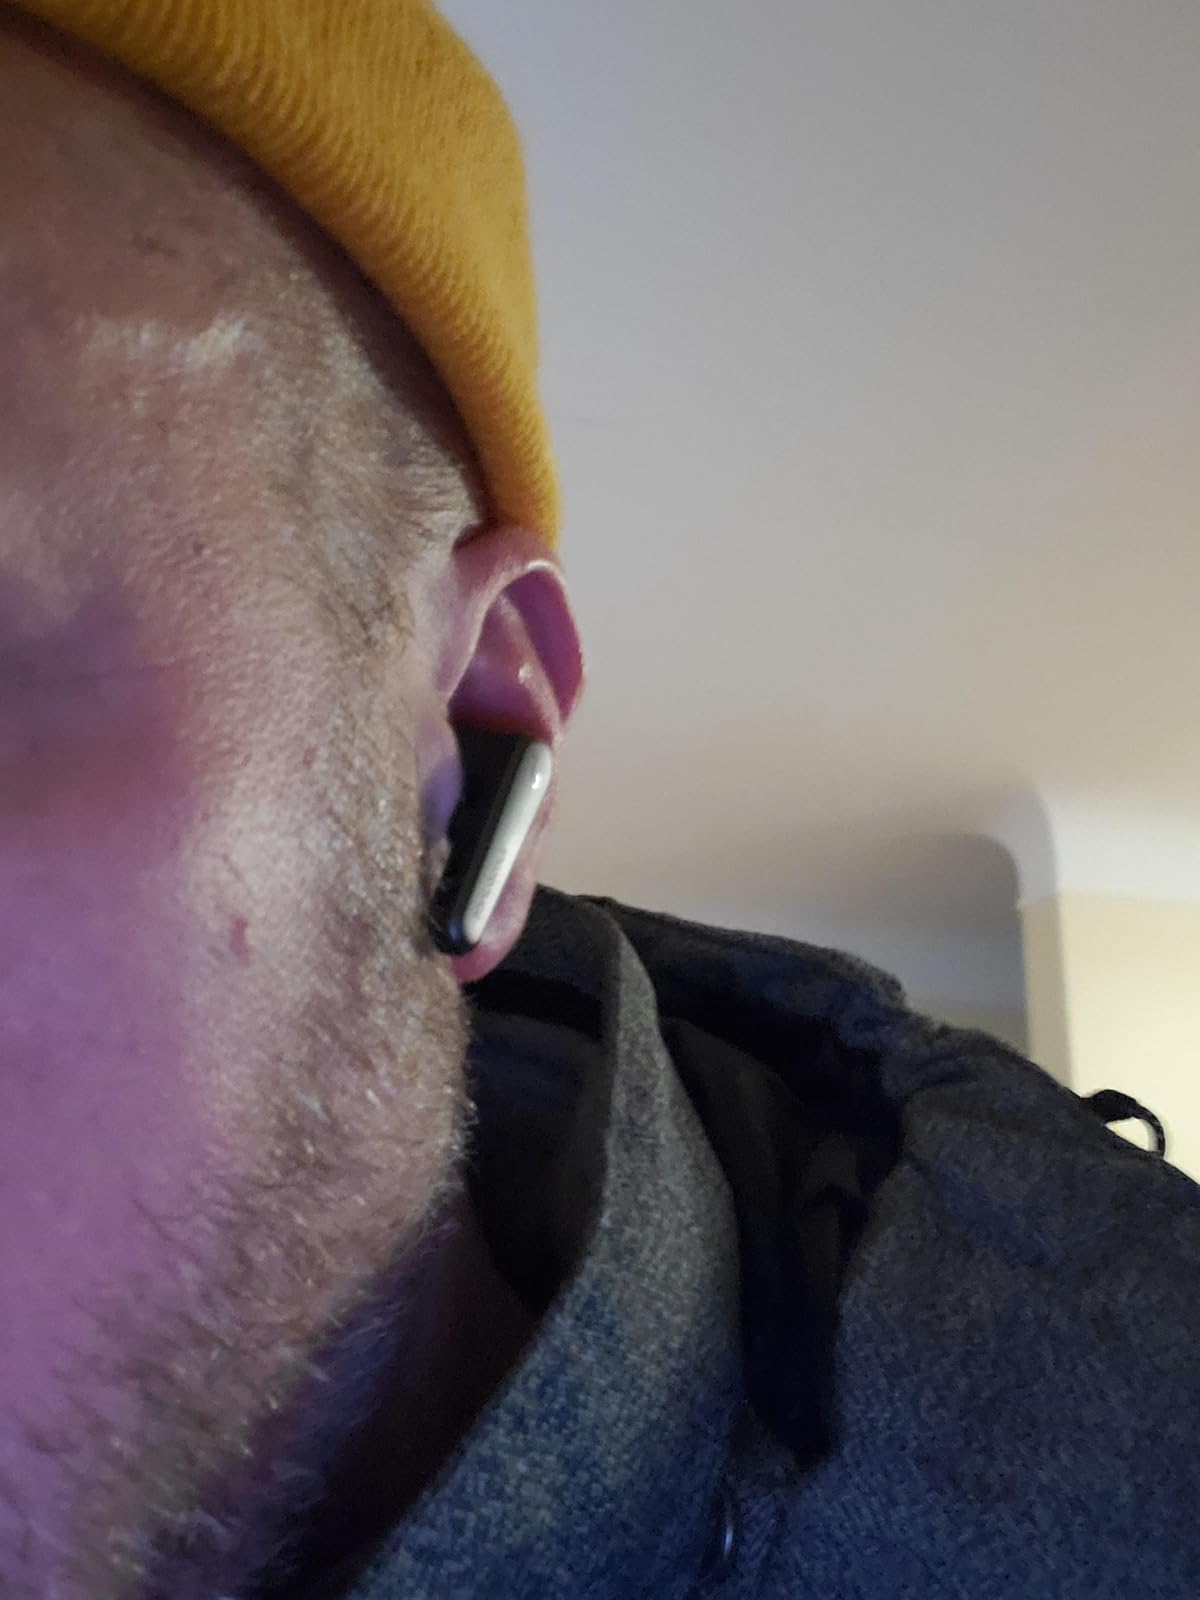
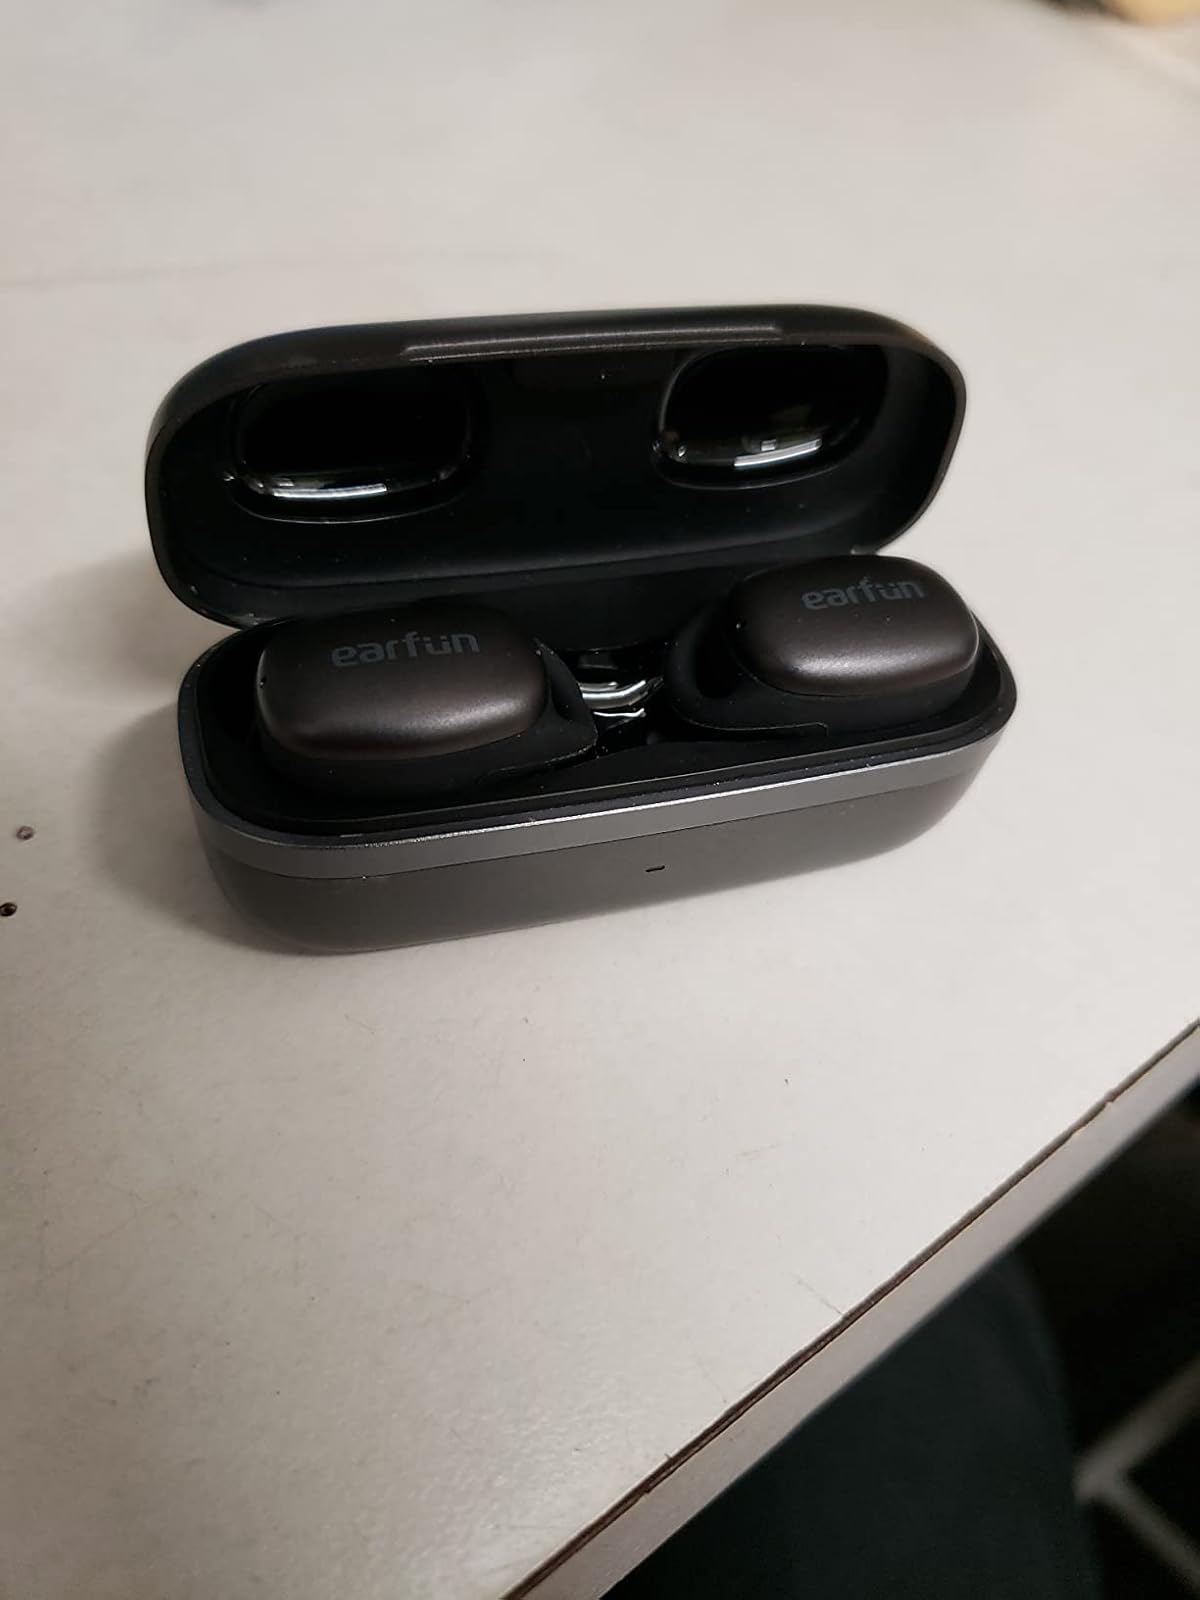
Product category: earbuds
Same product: no